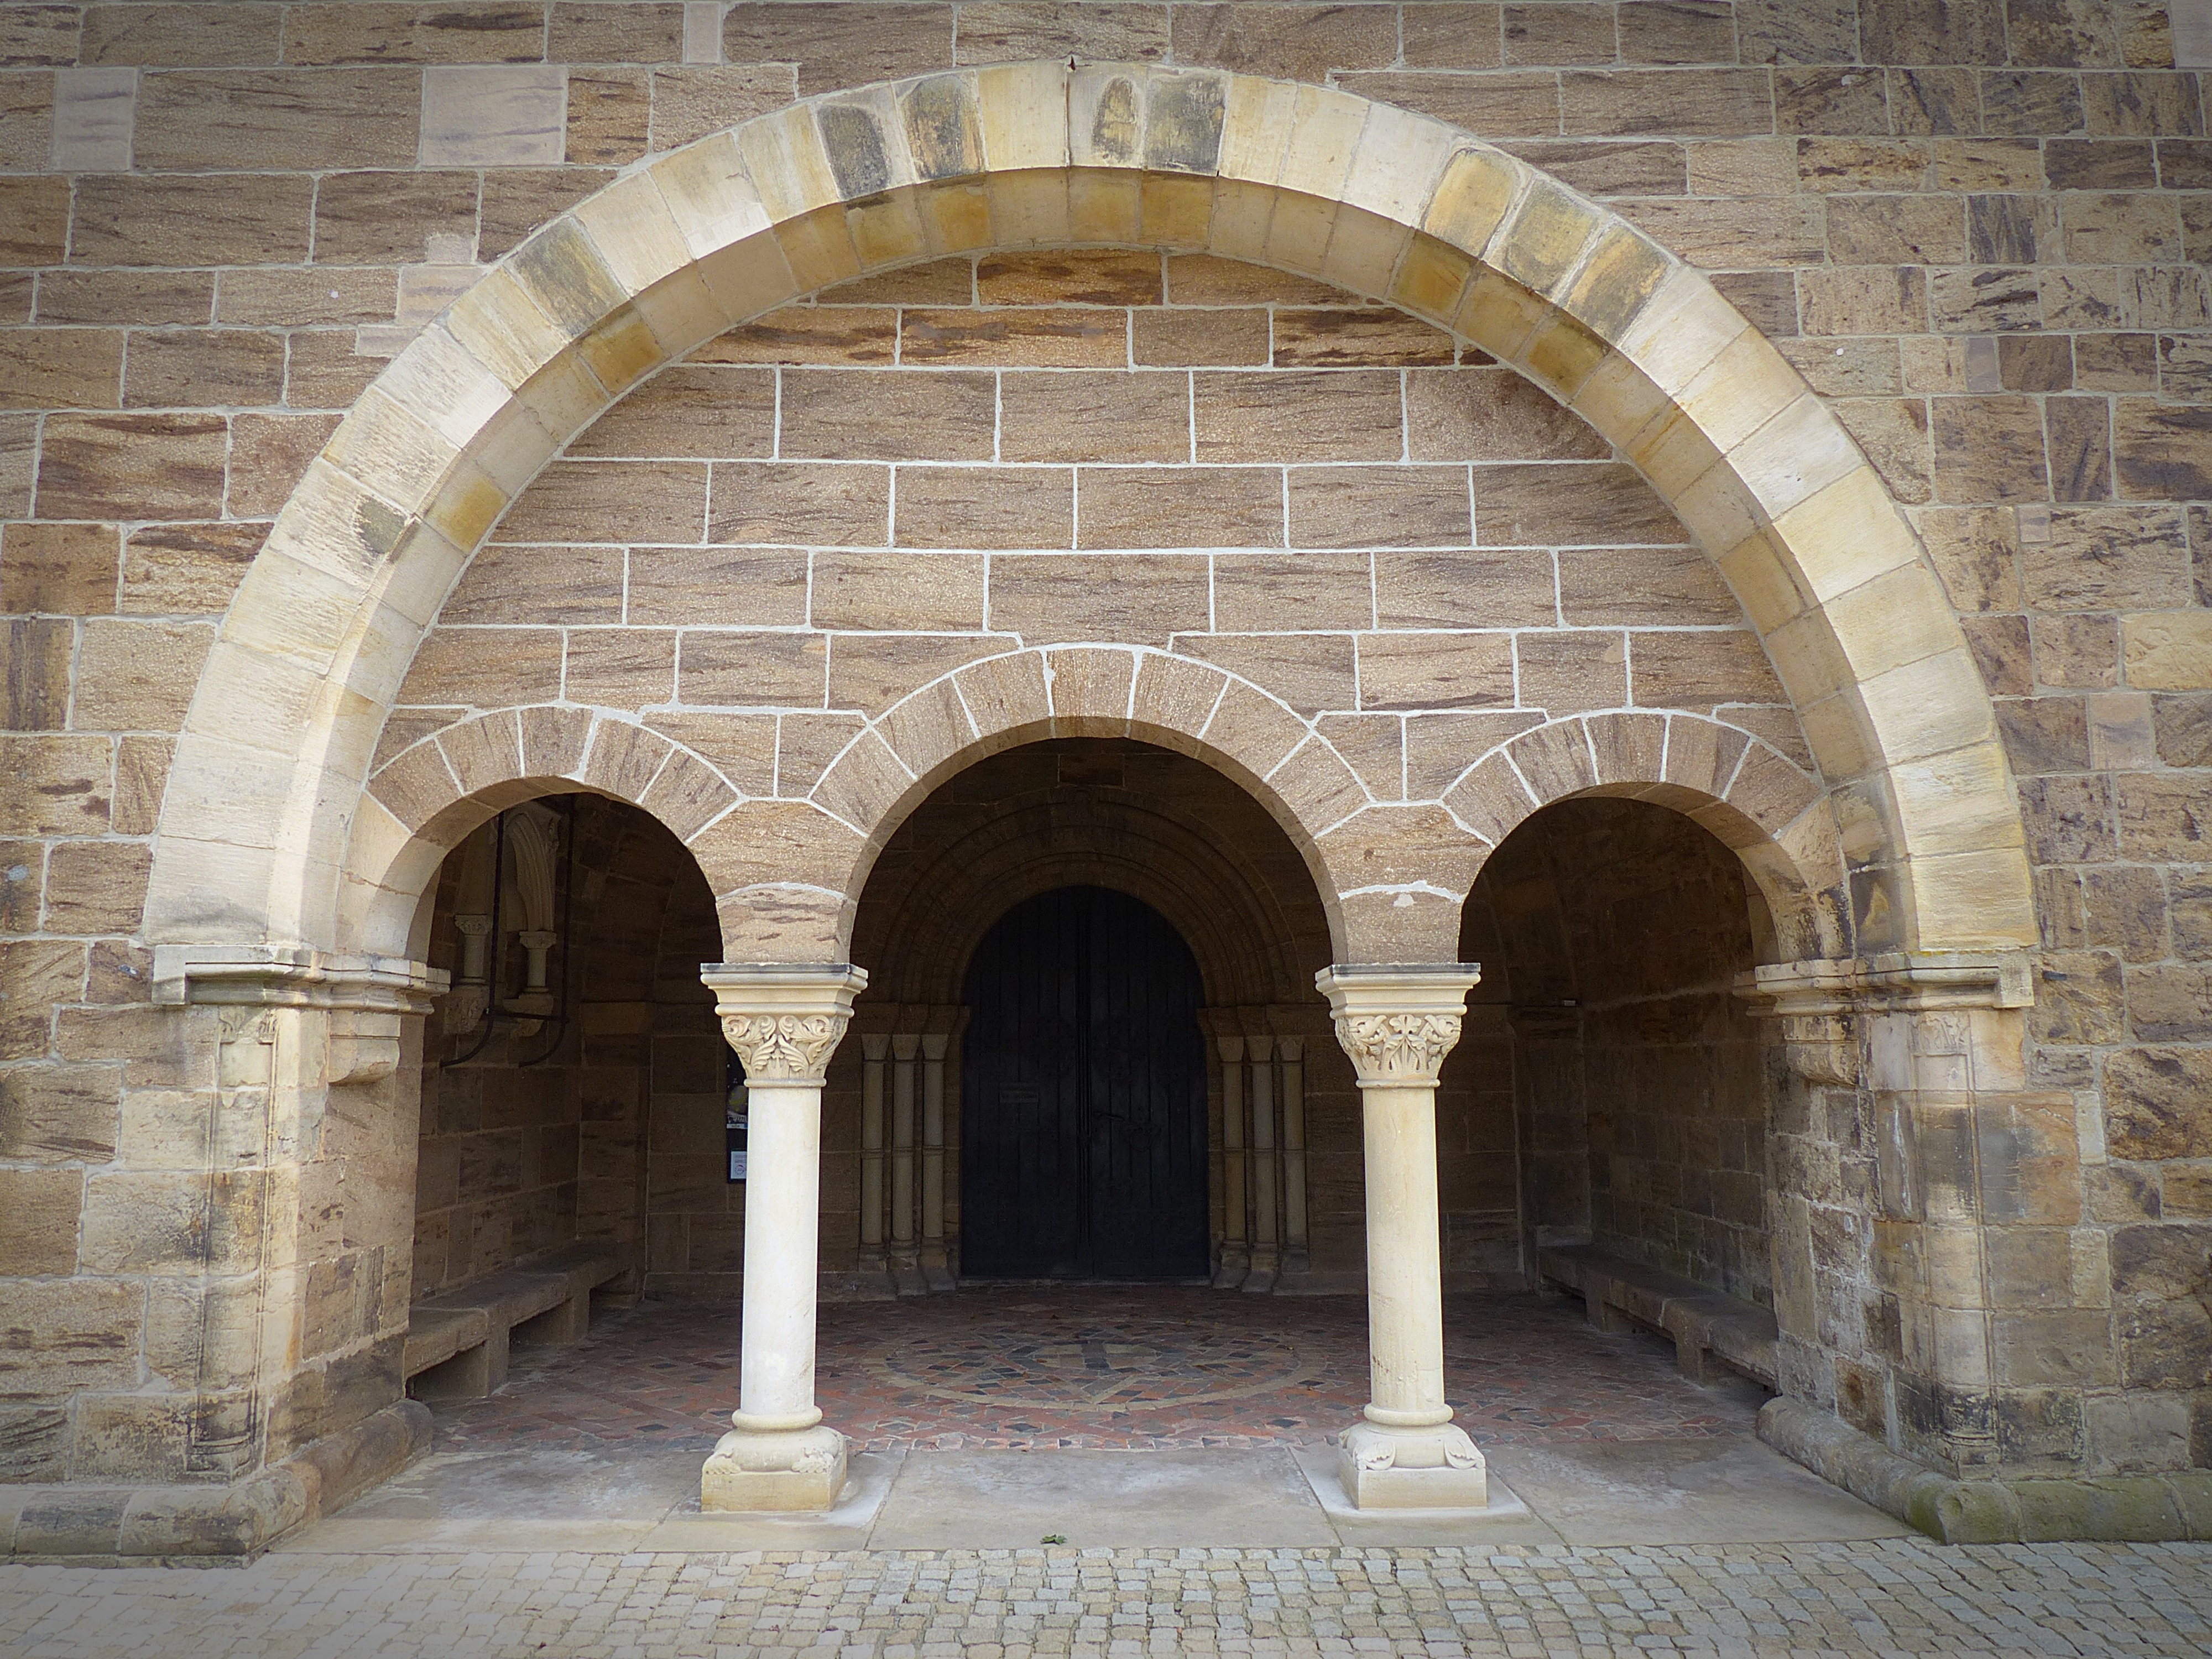
architecture, structure, building, arch, column, church, door, place of worship, archway, monastery, arcade, vault, input, portal, columnar, crypt, decorated portal, ancient history, ancient roman architecture, caravanserai